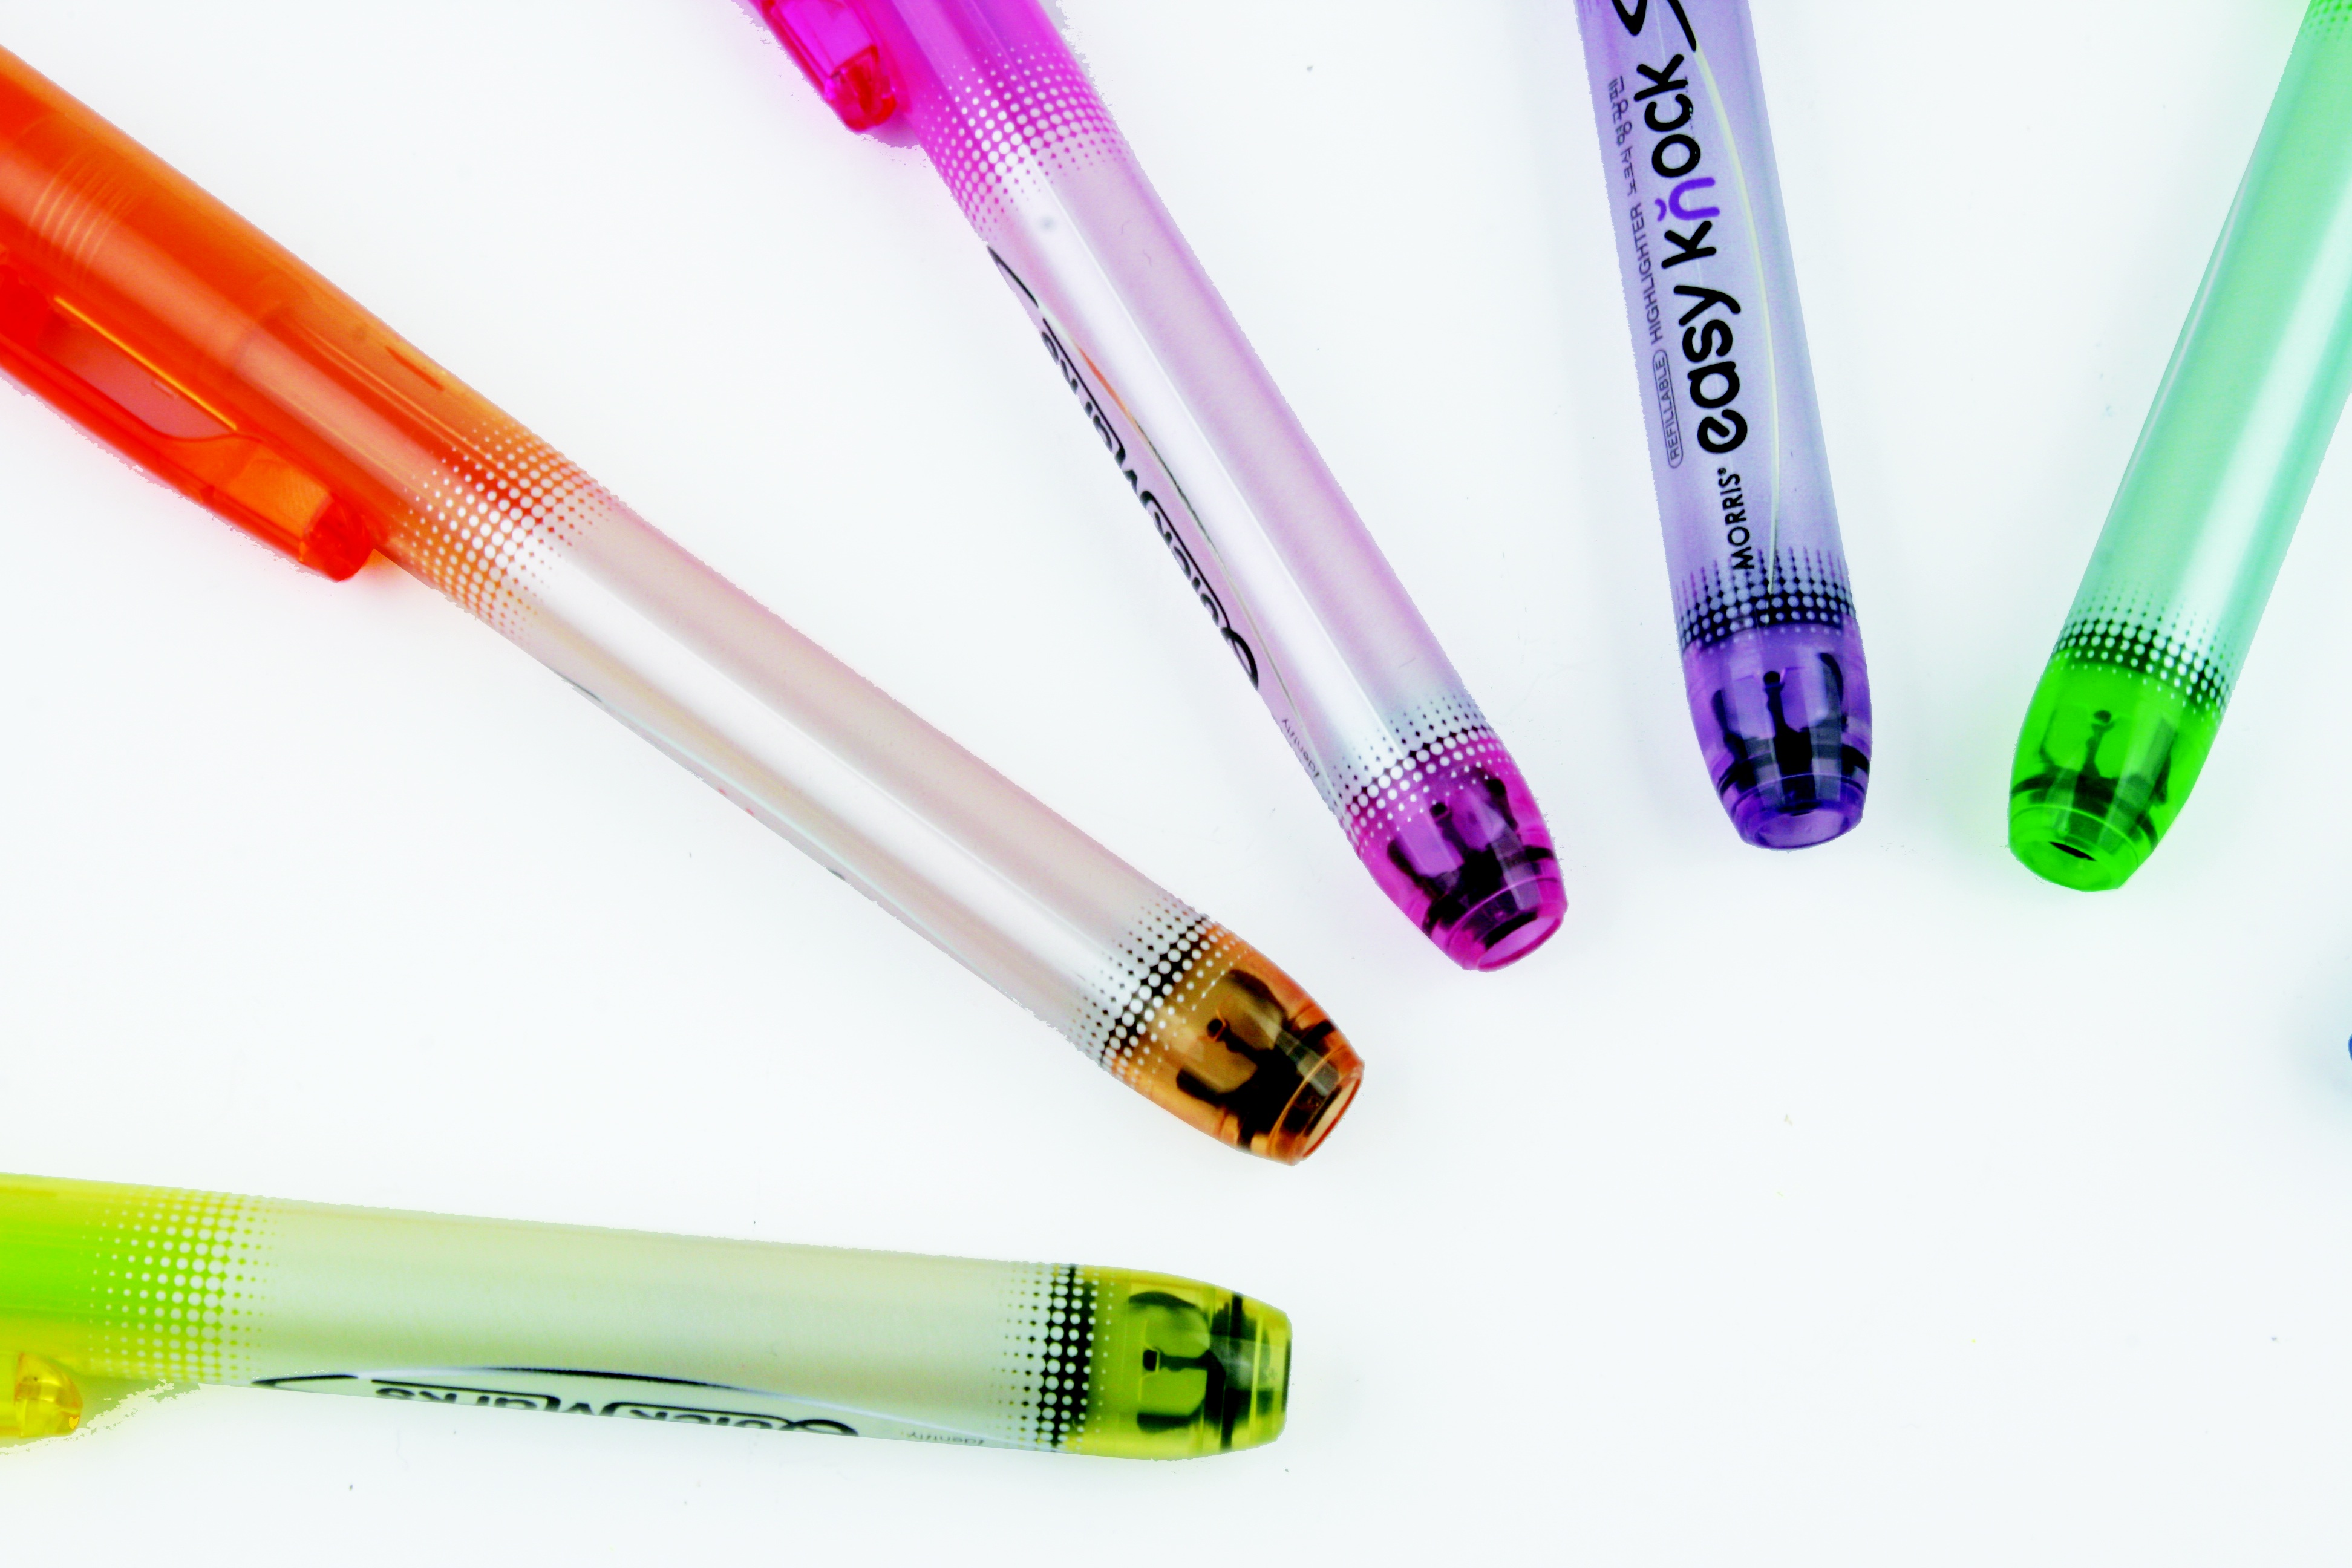
pen, fluorescent, highlighter, rainbow, magenta, ball pen, maca, the phrase, color pen, cue stick